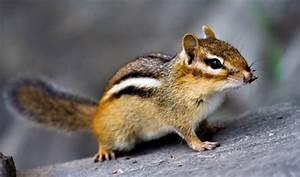
squirrel